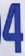
Number: 4